Chevrolet Corvette (C4)

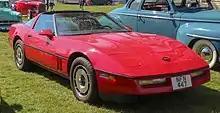
1984 C4 Corvette

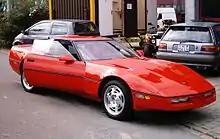
Corvette ZR1

The Chevrolet Corvette (C4) is the fourth generation of the Corvette sports car, produced by American automobile manufacturer Chevrolet from 1983 until 1996. The convertible returned, as did higher performance engines, exemplified by the LT5 found in the ZR1. In early March 1990, the ZR1 would set new records for the highest average speed over 24 hours at over and highest average speed over 5,000 miles at over . With a completely new chassis, modern sleeker styling, and other improvements to the model, prices rose and sales declined. The last C4 was produced on June 20, 1996.